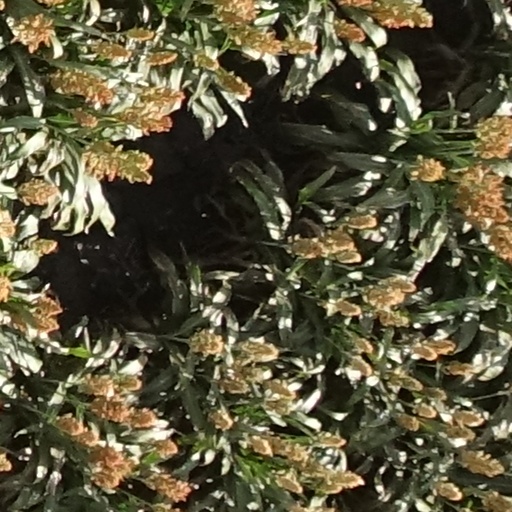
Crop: sorghum